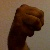
The image shows a hand gesture representing the letter 'M' in Indian Sign Language.